Frederick E. Betts

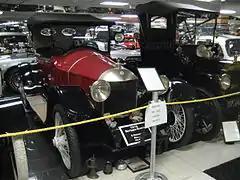
Red-painted Model C on display in a museum

In less than one year by July 1917, Betts had organized the establishment of 37 automobile clubs in Northern Saskatchewan. He lobbied the provincial government for a better highway network between its borders with Manitoba and Alberta, and succeeded in having uniform traffic signs and mileposts installed in Saskatchewan. He arranged an inter-provincial motor league convention in February 1918 and invited delegates from Manitoba and Alberta to work together for better roads. He co-operated with the Manitoba Motor League to install signage on major routes between Saskatchewan and Manitoba in 1918.